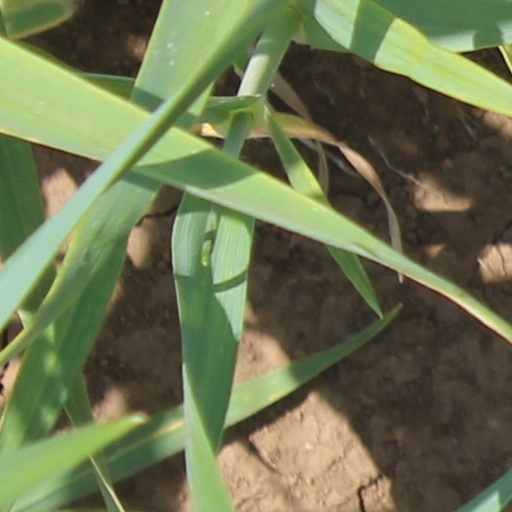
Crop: wheat